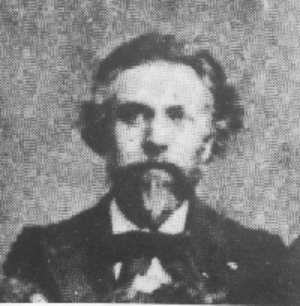
Antoine II, Roi d'Araucanie et de Patagonie Esperanto: Antonio la 2a, Reĝo de la Araŭkanio kaj la Patagonio
Jacques Alexandre Antoine Bernard, dit Jacques-Antoine Bernard, né le 11 avril 1880 à Paris et mort le 26 octobre 1952 dans la même ville, est une personnalité française, connu comme ancien directeur des éditions Mercure de France sous le nom de Jacques Bernard, et comme cinquième prétendant au trône d'Araucanie et de Patagonie sous le nom d'Antoine III, succédant à sa mère Laure-Thérèse Cros.
Gustave Achille Laviarde, né le 17 novembre 1841 à Reims et mort le 16 mars 1902 à Paris, est un aventurier français, devenu prétendant au trône du royaume d'Araucanie et de Patagonie sous le nom d'Achille Iᵉʳ, succédant à Antoine de Tounens, dont il était l'ami et le secrétaire.
Laure-Thérèse Juliette Cros, épouse Bernard, née le 22 novembre 1856 à Paris et morte le 12 mai 1916 à Issy-les-Moulineaux, est une personnalité française, connue comme quatrième prétendante au trône d'Araucanie et de Patagonie sous le nom de Laure-Thérèse Iʳᵉ, succédant à son père Antoine-Hippolyte Cros.